Mason Raymond

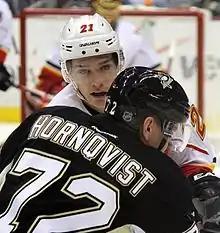
Raymond defends against Patric Hörnqvist of the Penguins during a game in December 2014.

The Calgary Flames declined an opportunity to sign Raymond when he was a free agent in the previous off-season, but the departure of Michael Cammalleri in free agency on July 1, 2014, left the team in need of a veteran forward. Calgary signed Raymond to a three-year contract worth $9.5 million the same day. On October 9, the second game of the 2014–15 season, Raymond scored the 100th goal of his NHL career as part of this third career hat trick to lead the Flames to a 5–2 victory over the Edmonton Oilers. On March 14, 2015, Raymond played in his 500th NHL game in a 3–2 loss to the Colorado Avalanche. Raymond ended the season with 12 goals and 11 assists for 23 points in 57 contests as the Flames qualified for the playoffs for the first time since 2009. In the 2015 playoffs, Raymond was held goalless but recorded two assists for two points in eight of the 11 playoff games as the Flames defeated Raymond's former team, the Vancouver Canucks in six games before getting defeated by the top-seeded Anaheim Ducks in five games in the second round.